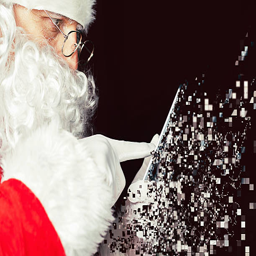
film character using a mobile phone at christmas time